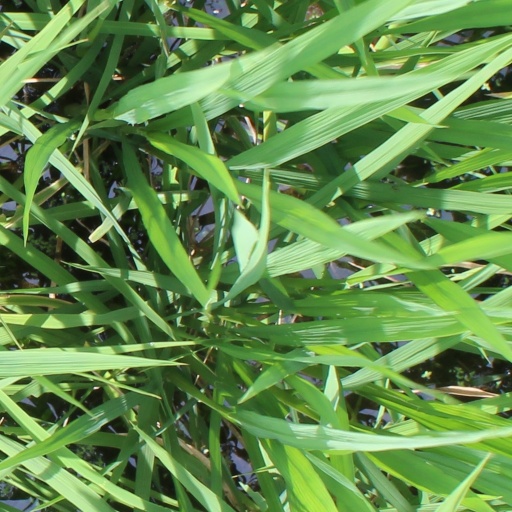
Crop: rice